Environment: real
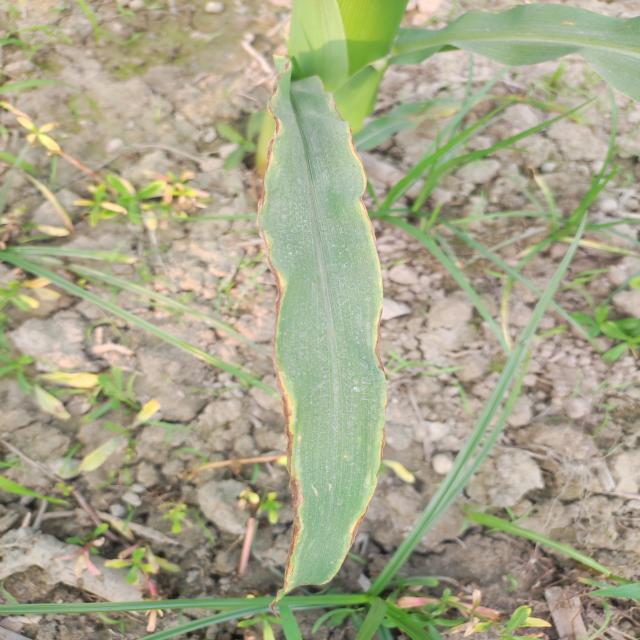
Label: potassium_deficiency